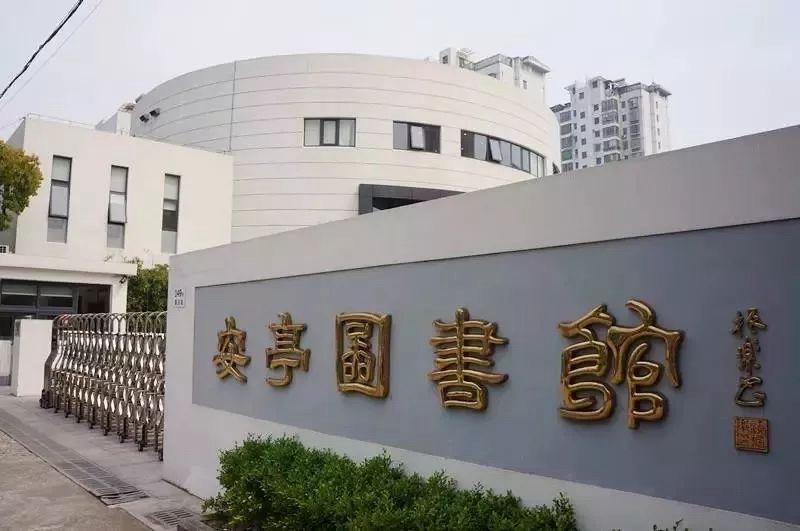
地标名称：安亭图书馆
所在城市：上海市·嘉定区